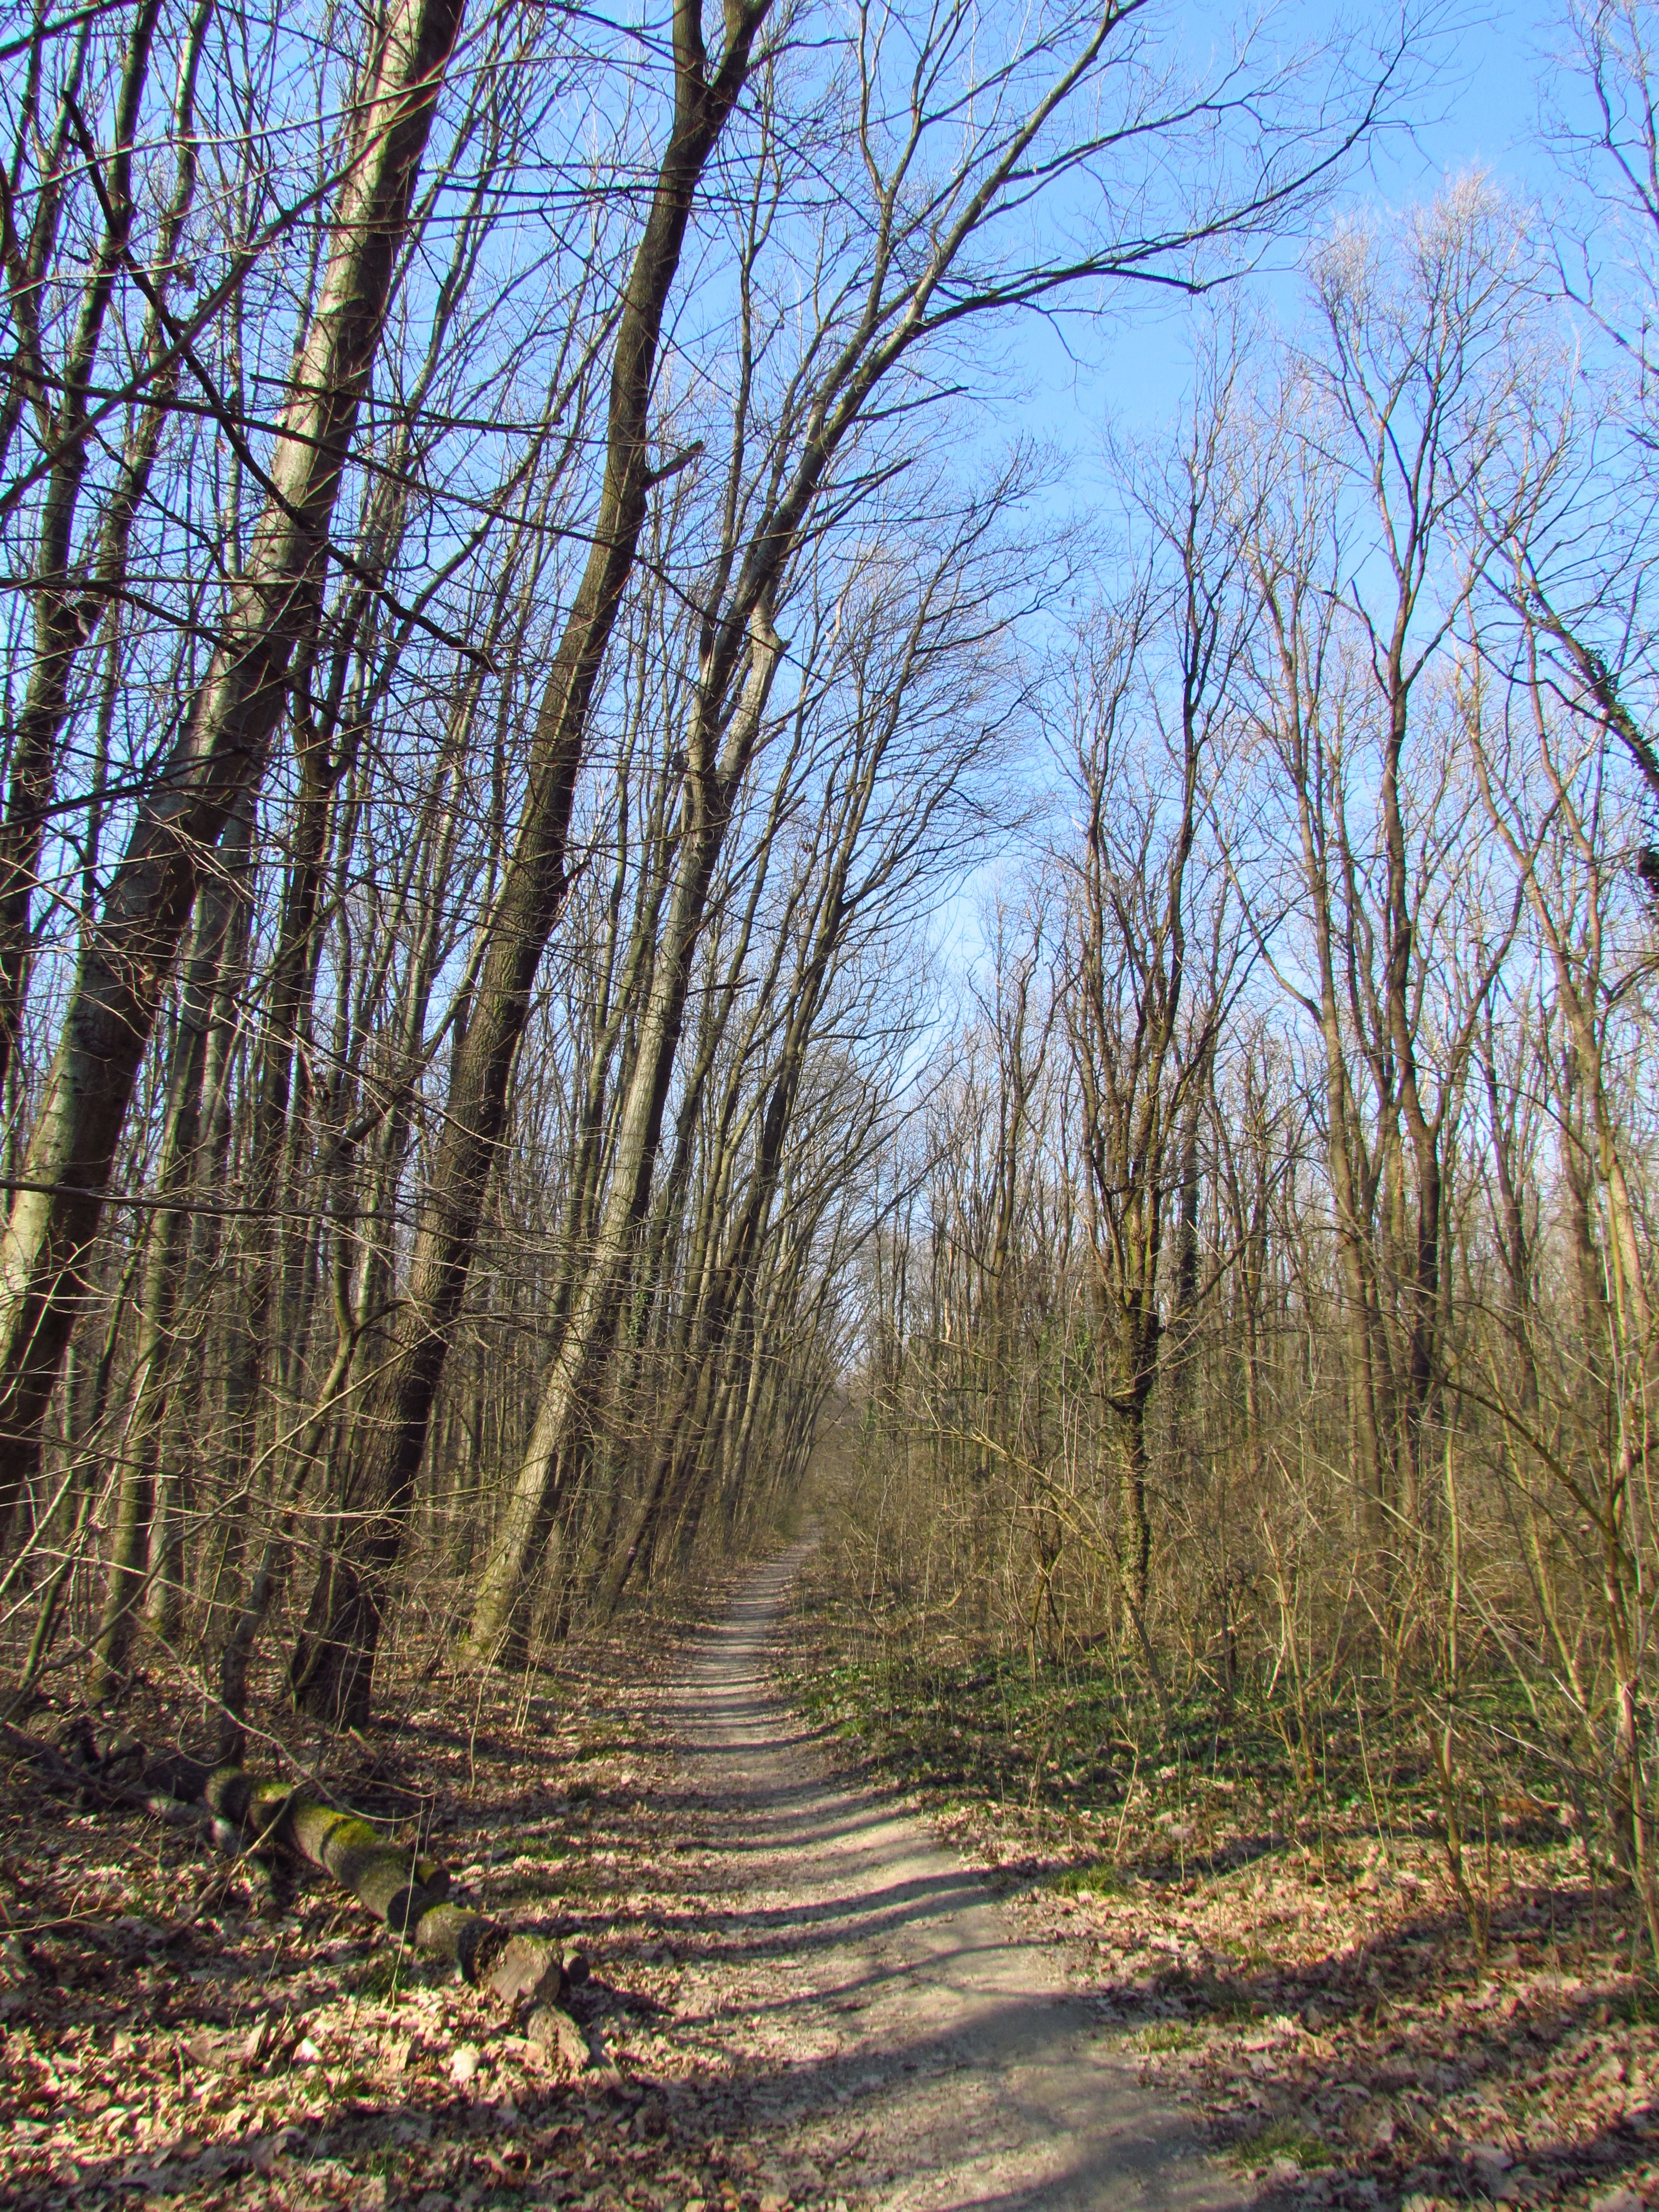
landscape, tree, nature, forest, grass, wilderness, plant, wood, trail, meadow, prairie, leaf, flower, walk, spring, green, autumn, still life, season, trees, tour, deciduous, wetland, woodland, habitat, ecosystem, rural area, natural environment, grass family, woody plant